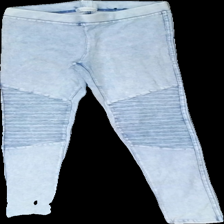
View: front
Type: Trousers
Category: Children
Brand: H&M
Colors: Blue
Material: 100% cotton
Cut: Regular
Size: 152
Season: All
Damage location: bottom left
Damage 2 location: middle left
Price range: <50
Recommended usage: Reuse
Description: blå byxor som ska imitera jeans. någon lös tråd